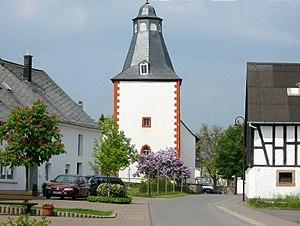
Sulzbach est une municipalité allemande située dans le land de Rhénanie-Palatinat et l'arrondissement de Birkenfeld.